Pegasus EDA 100 Flamingo

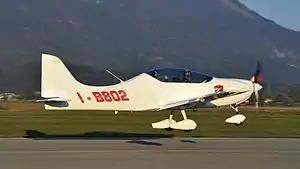

The Pegasus EDA 100 Flamingo is a Slovenian ultralight aircraft, that was under development by Pegasus d.o.o. of Branik. The Flamingo was introduced to the public at the AERO Friedrichshafen show in 2010 and was first flown late in 2013. The aircraft was intended to be supplied as a complete ready-to-fly-aircraft and was initially expected to be distributed by Fly Synthesis in Europe.